The Computer and the Brain

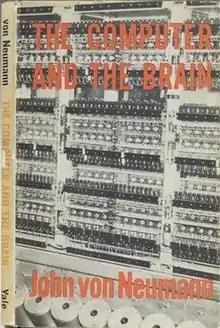
First edition

The Computer and the Brain is an unfinished book by mathematician John von Neumann, begun shortly before his death and first published in 1958. Von Neumann was an important figure in computer science, and the book discusses how the brain can be viewed as a computing machine. The book is speculative in nature, but von Neumann discusses several important differences between brains and computers of his day (such as processing speed and parallelism), as well as suggesting directions for future research.